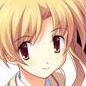
Portrait style: Anime Portrait